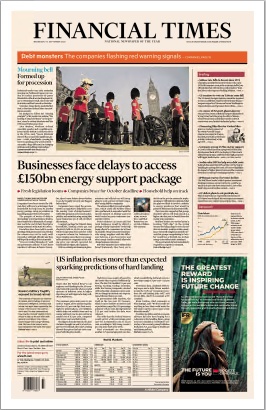
Financial Times Europe “ September 14, 2022 | E
This is a digital item. Upon payment, you'll receive your download link by email typically within 24 hours. Financial Times, newspaper edited in London. Its paper version is printed Monday through Saturday throughout the world.
Brand: magazineandnewspaper
Category: Media > Magazines & Newspapers > Newspapers > International Newspapers